Fantastic (TV series)

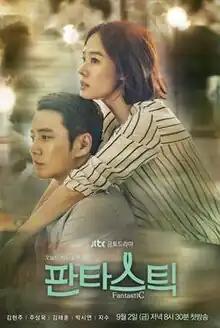
Promotional poster

Fantastic (stylised as FantastiC) is a 2016 South Korean television series starring Joo Sang-wook, Kim Hyun-joo, Park Si-yeon and Ji Soo. It tells the story of a successful drama writer whose life turns upside down after she discovers that she has a terminal illness and a famous actor who can't act. It aired on cable network JTBC on Fridays and Saturdays at 20:30 (KST) from September 2 to October 22, 2016.